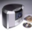
Label: television